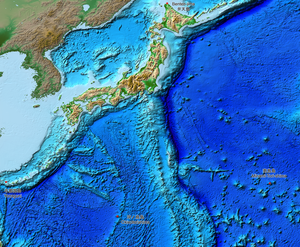
Le Japon est un archipel situé au large de la côte de l'Asie, bordé par la mer du Japon à l'ouest et l'océan Pacifique à l'est. Les principales îles sont, en partant du nord : Hokkaidō, Honshū, Shikoku et Kyūshū, prolongée au sud par les îles Ryūkyū dont fait partie l'île d'Okinawa. Plusieurs litiges frontaliers perdurent avec la Russie, la Corée du Sud et la Chine. De par ses nombreuses côtes, le Japon profite d'une des plus grandes zones économiques exclusives au monde.